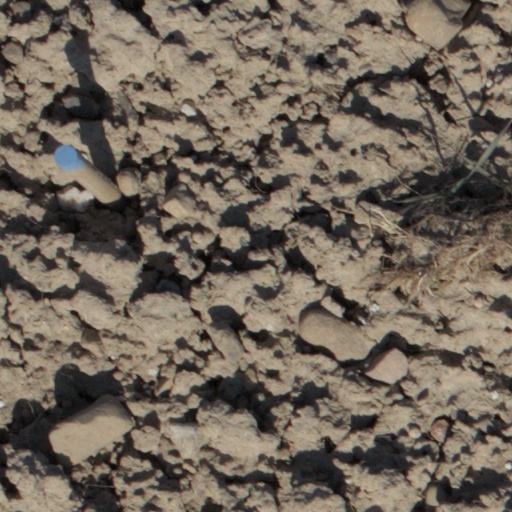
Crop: wheat